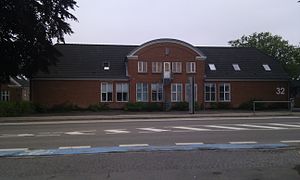
Tveje Merløse Sogn
Den gamle sogneskole for Merløse Sogn
Tveje Merløse Sogn er et sogn i Holbæk Provsti. Sognet ligger i Holbæk Kommune. Indtil Kommunalreformen i 2007 lå det i Holbæk Kommune, og og indtil kommunalreformen i 1970 lå det i Merløse Herred. I Tveje Merløse Sogn ligger Tveje Merløse Kirke.